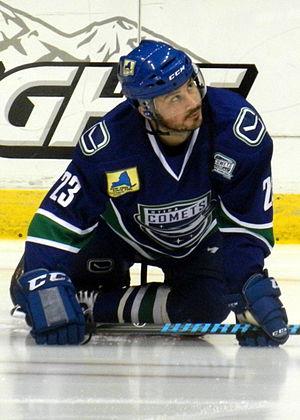
Cette page concerne des événements d'actualité qui se sont produits durant l'année 1983 dans la province canadienne de Terre-Neuve-et-Labrador.
Pascal Pelletier est un joueur professionnel canadien de hockey sur glace.